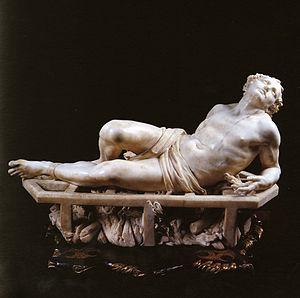
Saint Laurent sur le gril est une sculpture de l'artiste italien Gian Lorenzo Bernini, dit Le Bernin. Elle représente saint Laurent au moment de son martyre, brûlé vif sur un gril. Selon le biographe de Bernini, Filippo Baldinucci, l'artiste aurait réalissé l'œuvre alors qu'il n'avait que quinze ans, c'est-à-dire en 1614. D'autres historiens datent la sculpture entre 1615 et 1618. 1617 semble toutefois très probable.